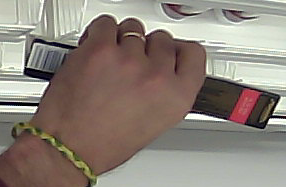
Product: toblerone_black